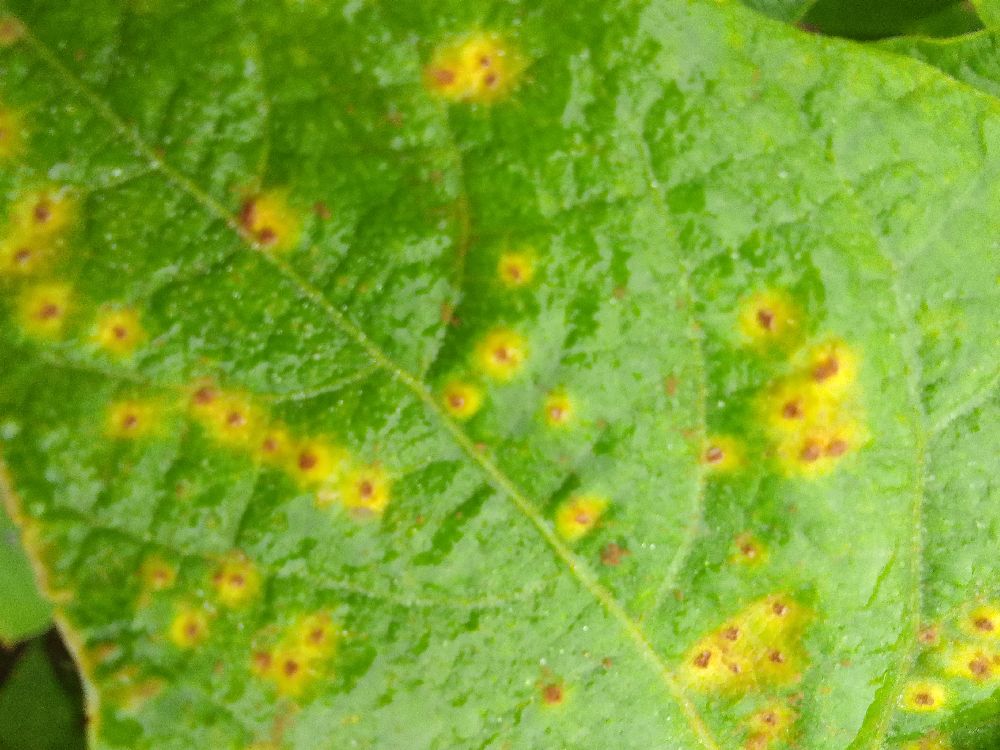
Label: rust